John Paterson (Cape politician)

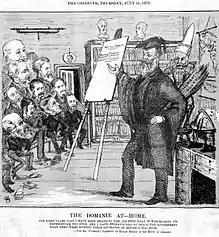
Paterson's "pedagogic" approach is alluded to in this 1878 cartoon by the Port Elizabeth Observer (a newspaper that supported him). Paterson is shown lecturing the MPs of parliament on budgeting and finance.

Paterson died suspiciously on his way back to the Cape in May 1880 in a bizarre double-shipwreck. He initially twice delayed his departure, missing ships, before he boarded the ship the Union R.M.S. "American". The "American" was then dramatically wrecked off West Africa, when its propeller-shaft snapped, bent and tore open part of the ship's plating. The passengers evacuated the ship in an ordered way before it sank but, adrift in the Atlantic Ocean, the lifeboats became separated. The passengers were all later found and rescued. However, Paterson's lifeboat was separately picked up by the "Senegal" which then ran aground on the coast of Grand Canary Island. In the chaos following this second shipwreck, Paterson was reported to have been struck by a hard object (reportedly the ship's propeller) and killed. He was the only casualty from the two shipwrecks.